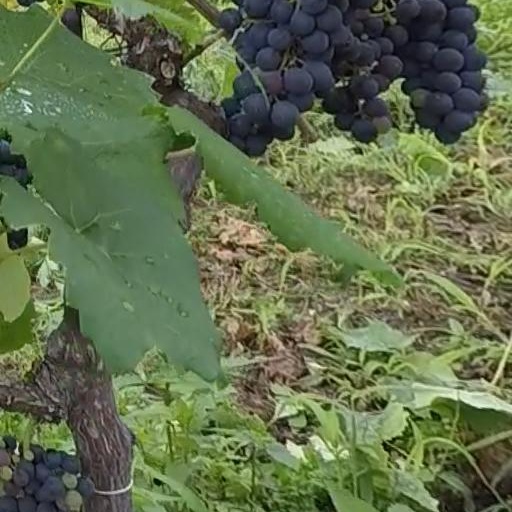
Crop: grape